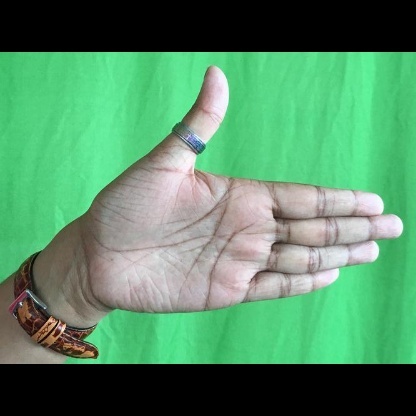
Mudra: Ardhachandran